The Memory Band

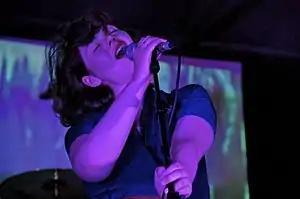
Performing at the Supersonic Festival, 2009

The Memory Band is an English folk group founded by Stephen Cracknell. The Memory Band has a rolling cast of collaborators from across the musical spectrum. Their eponymous debut album was released on their own Hungry Hill label.